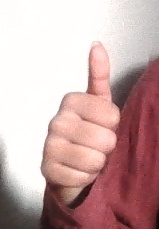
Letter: aleff